Battle of Namdaemun

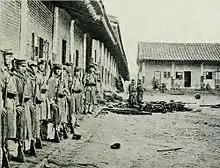
The Japanese army suppressed the uprising and occupied the barracks.

In response, around 9:30 am, the Imperial Japanese Army had its 51st Infantry Regiment's first, second, and third battalions installed three machine guns on the rampart of Sungnyemun, the upper floor of Namdaemun Gate and utilized artillery to carry out a frontal assault. Leading the Japanese army was Kajihara, who had earned the nickname "Goblin Commander" by killing 19 enemy soldiers during the Russo-Japanese War. However, in the face of the brave resistance of the Korean army, he kneeled and was killed. The Japanese army threw bombs into the Korean army's camp and suppressed the resistance of the 2nd Infantry Regiment of the Capital Guards force. It was a fierce battle that lasted for three hours. Meanwhile, the resistance of the 1st Infantry Regiment continued until 11:40 am, lasting for a total of four hours. However, eventually running out of ammunition, the Korean army could not hold its ground. Because of the vastly inferior armaments of the Korean army, the battle ended in a Japanese victory, with Japan capturing the army base.